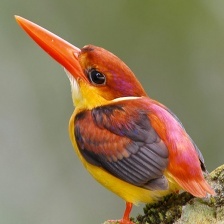
Species: RUFOUS KINGFISHER
Scientific name: CHLOROCERYLE INDA